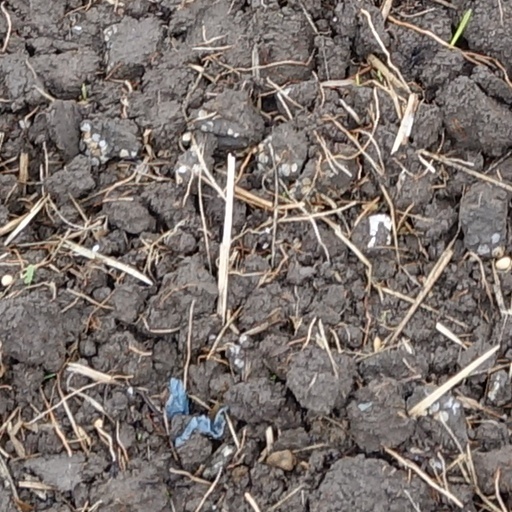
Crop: wheat